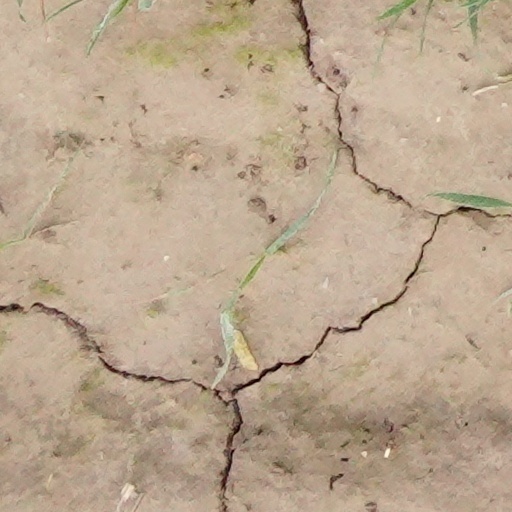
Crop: wheat